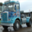
Label: truck